Jonah

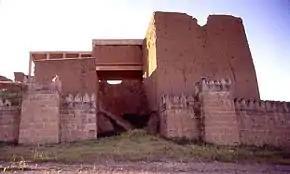
Modern restoration of the Adad gate at Nineveh in a photograph taken prior to the gate's total destruction by ISIL in April 2016. The Book of Jonah exaggerates the size of Nineveh far beyond what it actually was historically.

Jonah is also mentioned in a few incidents during the lifetime of Muhammad. Quraysh sent their servant, Addas, to serve him grapes for sustenance. Muhammad asked Addas where he was from and the servant replied Nineveh. "The town of Jonah the just, son of Amittai!" Muhammad exclaimed. Addas was shocked because he knew that the pagan Arabs had no knowledge of the prophet Jonah. He then asked how Muhammad knew of this man. "We are brothers", Muhammad replied. "Jonah was a Prophet of God and I, too, am a Prophet of God." Addas immediately accepted Islam and kissed the hands and feet of Muhammad.